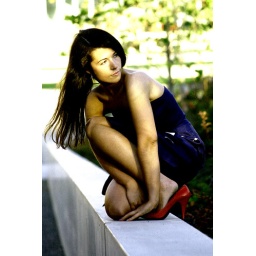
My newest model, Sarah Elizbaeth, in a blue dress from 1962 at the Olympic Sculpture Park, Seattle.